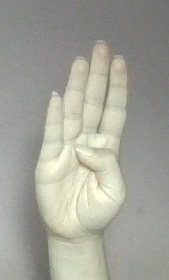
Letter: kaaf